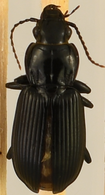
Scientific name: Pterostichus melanarius melanarius
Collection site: Chase Lake National Wildlife Refuge NEON (WOOD), plot WOOD_028